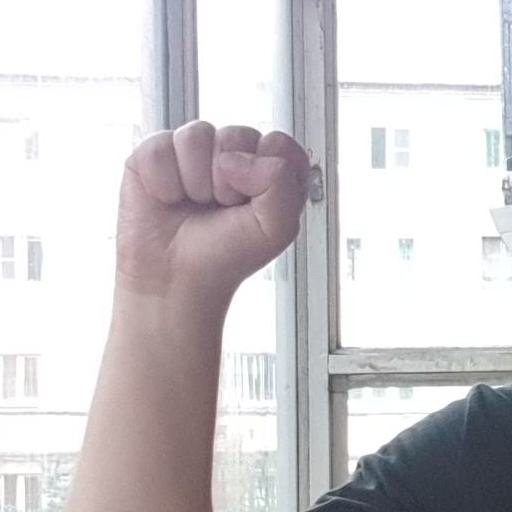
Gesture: fist